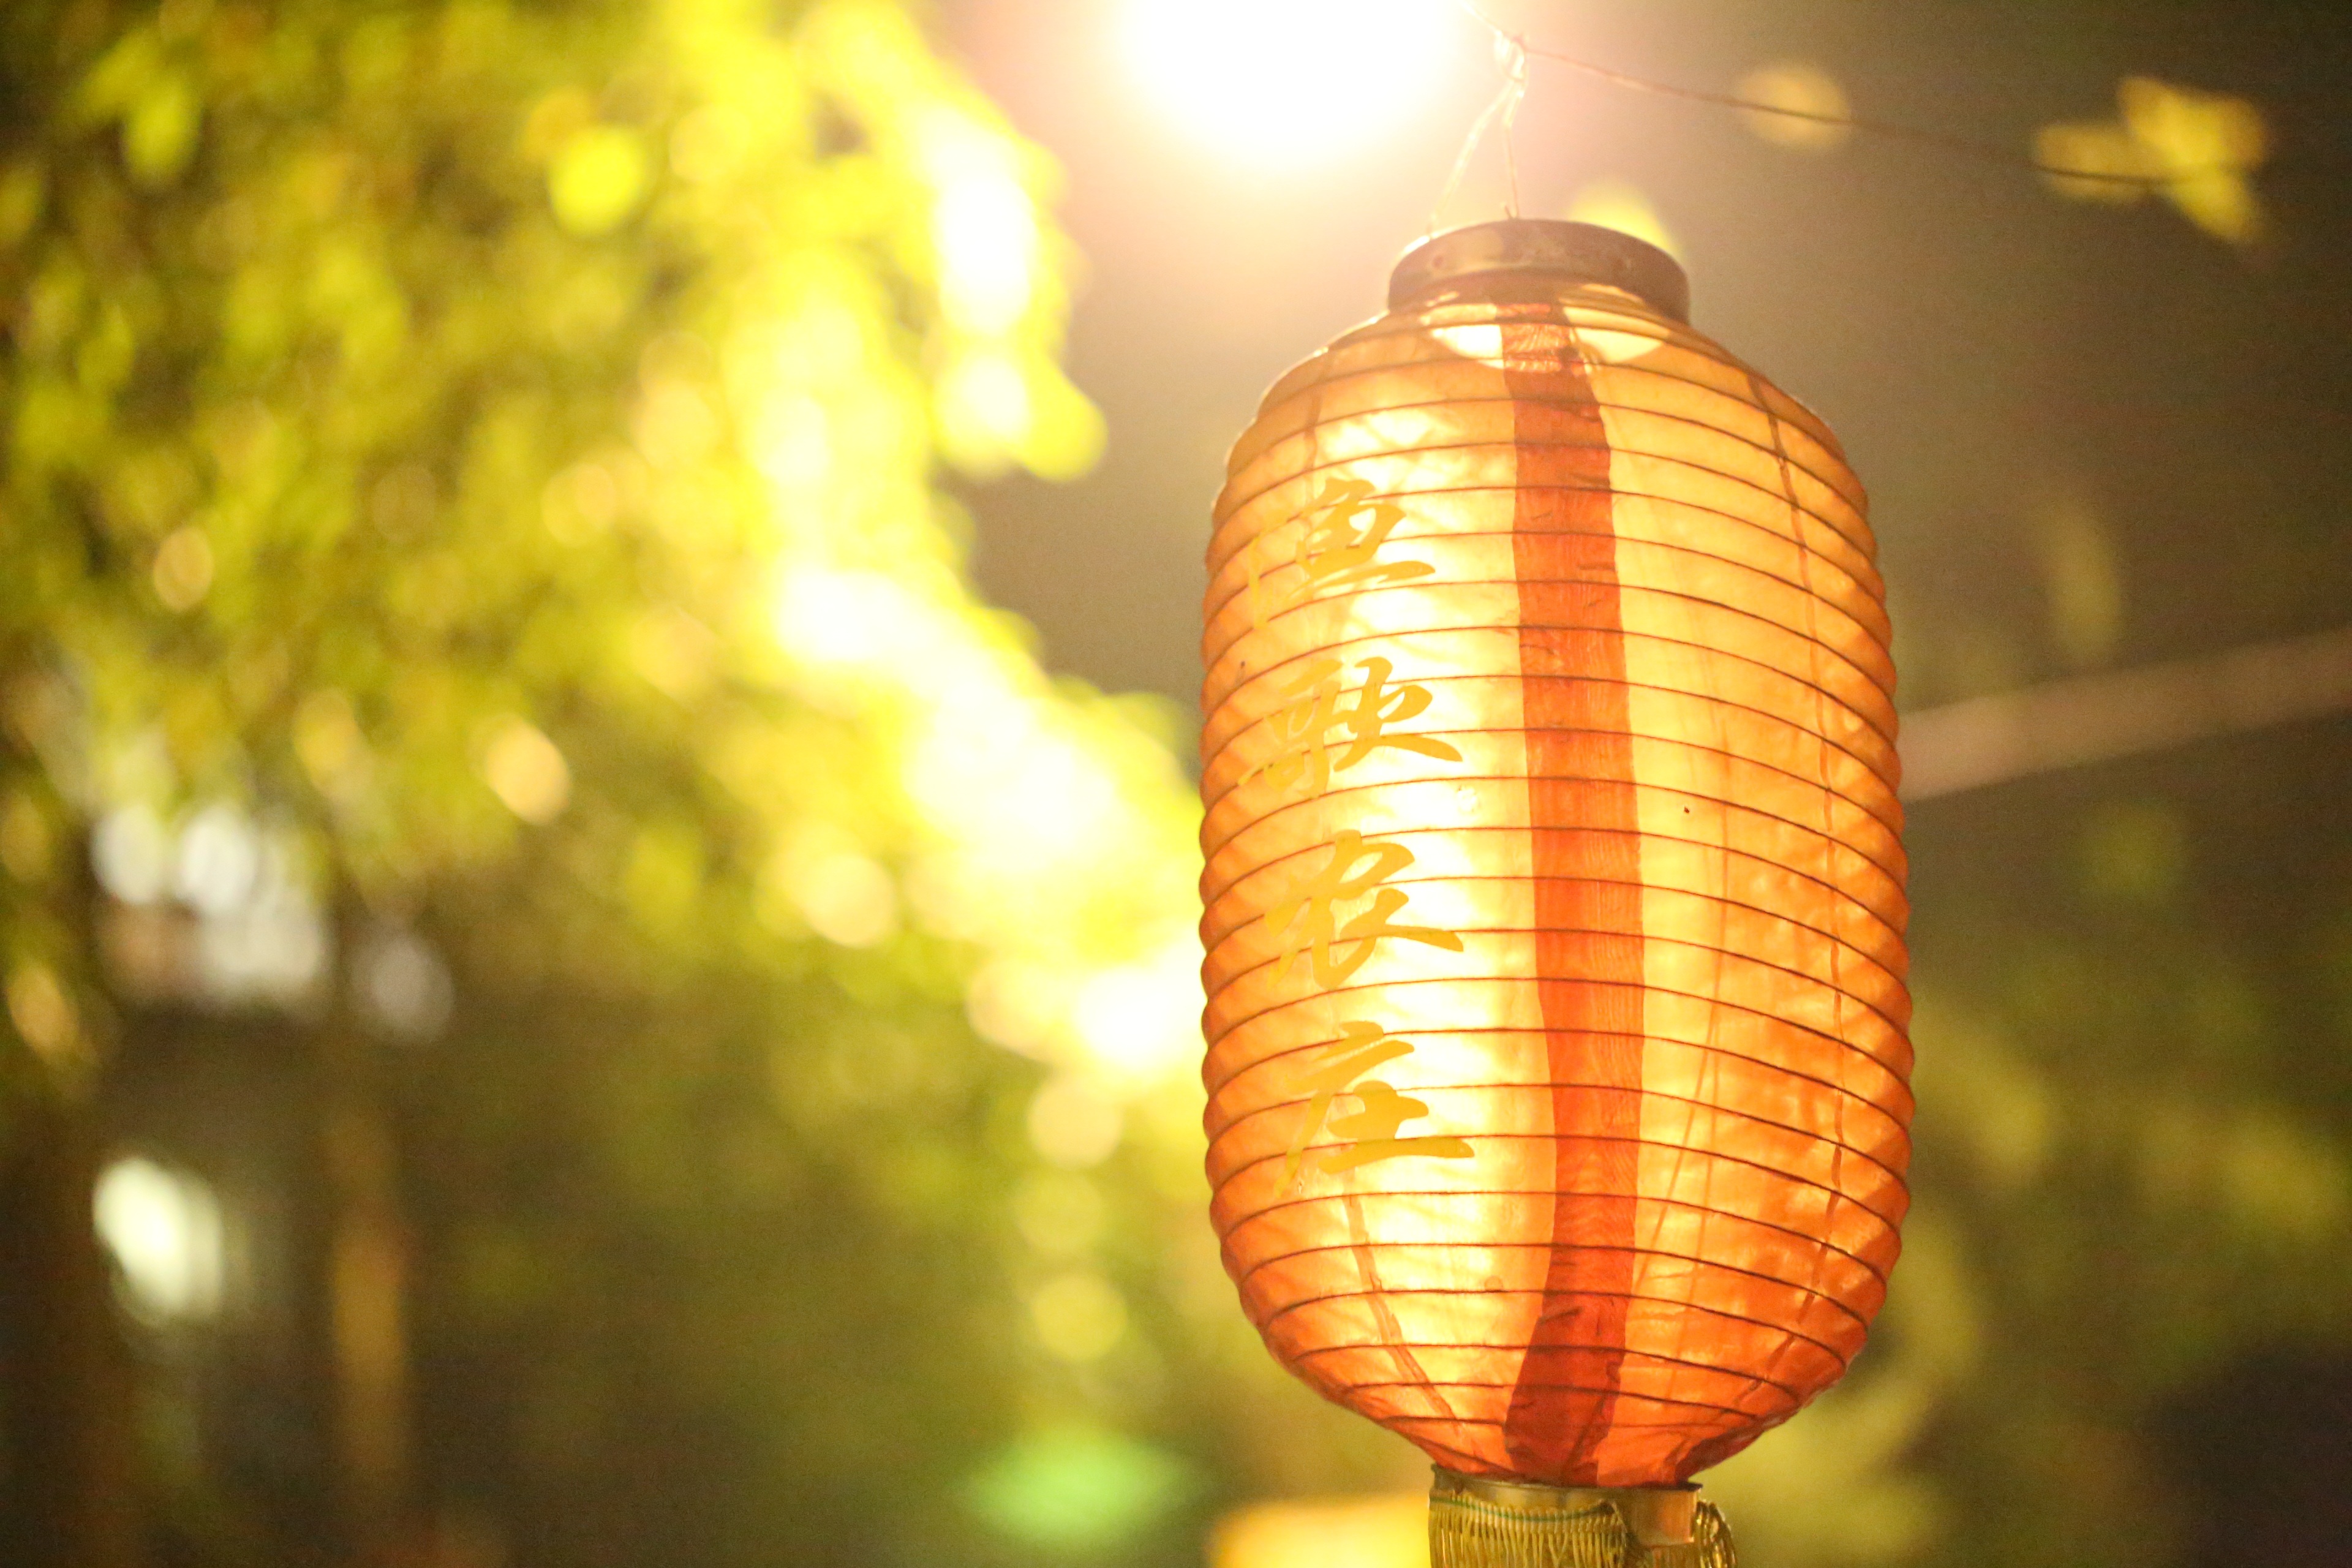
light, night, sunlight, flower, food, lantern, color, autumn, street light, yellow, lighting, light fixture, red lantern